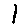
Label: 1